Abdulrahman Dambazau

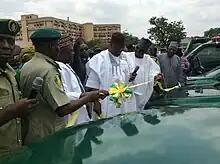
commissioning of the new vehicles for the correctional service

4. He created a SITUATION ROOM for the coordination of the activities of all security and public safety agencies, especially in response to emergencies.